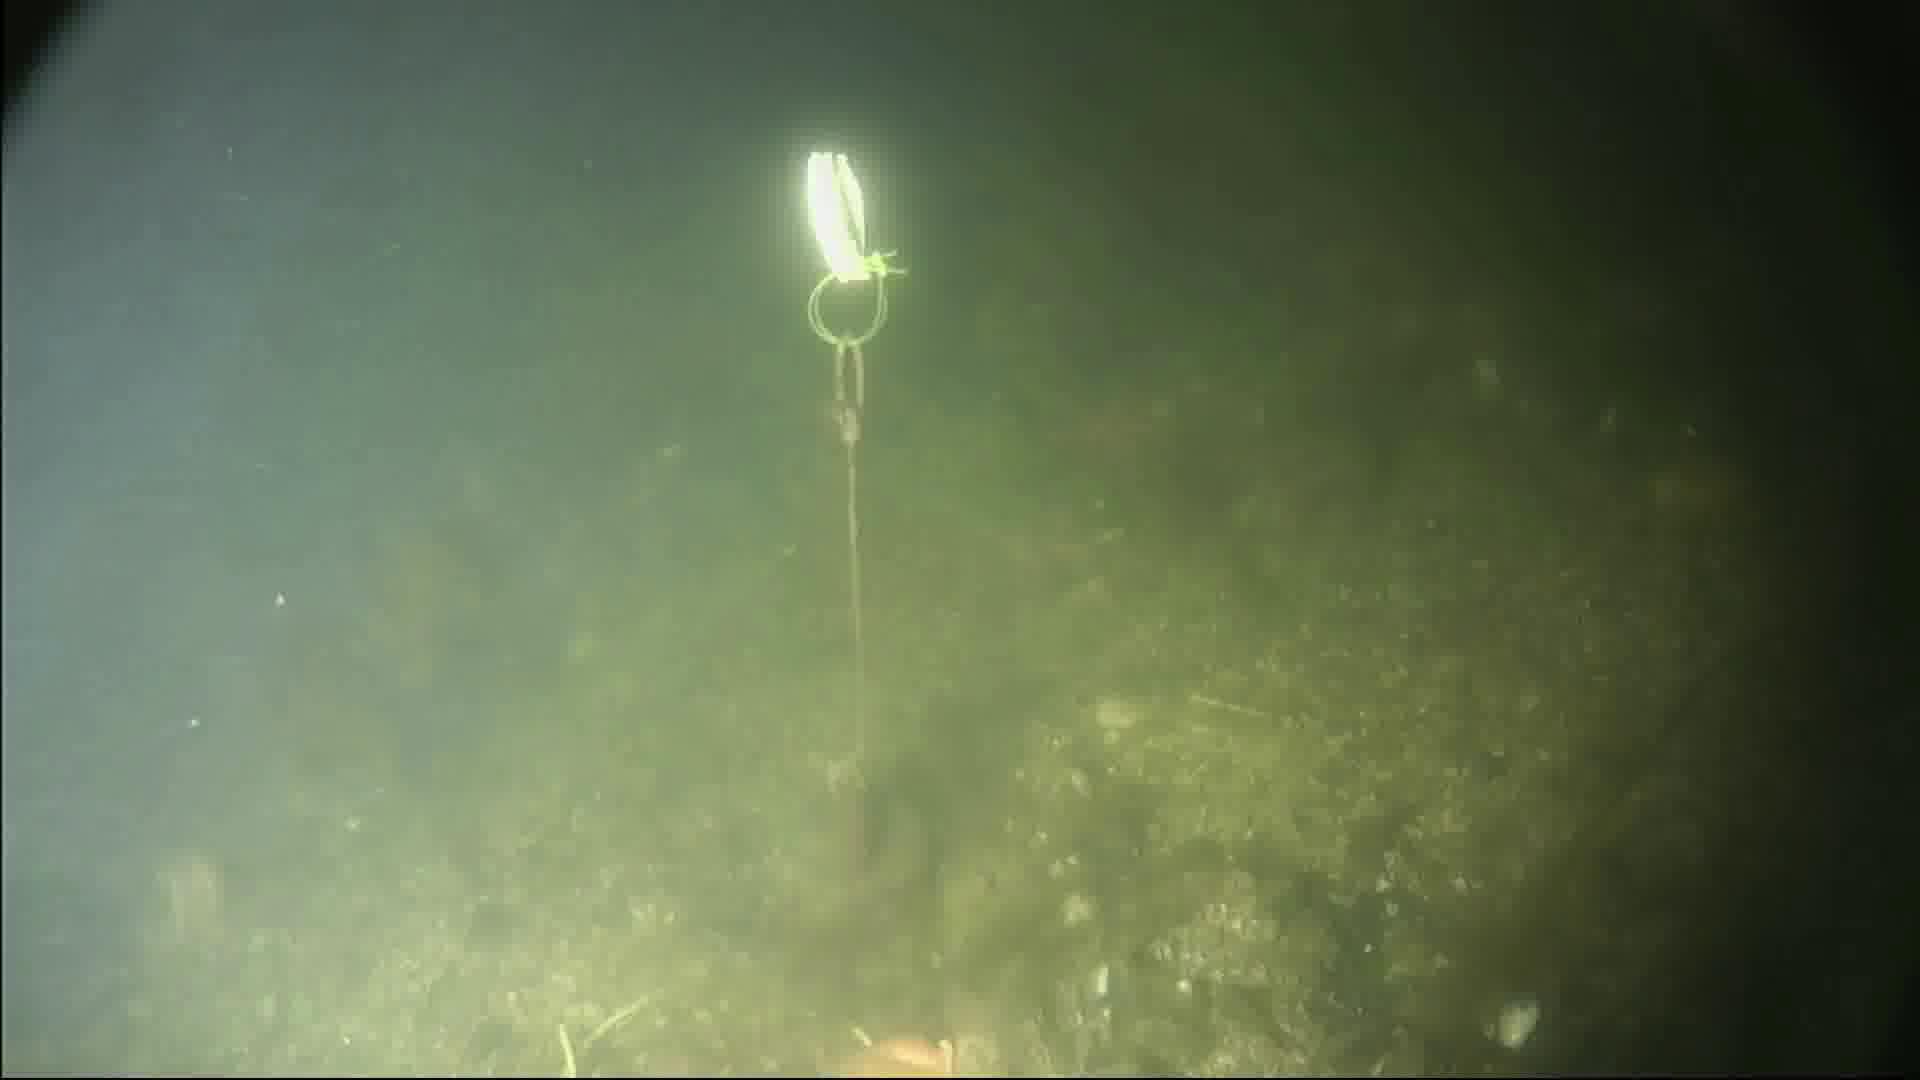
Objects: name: starfish